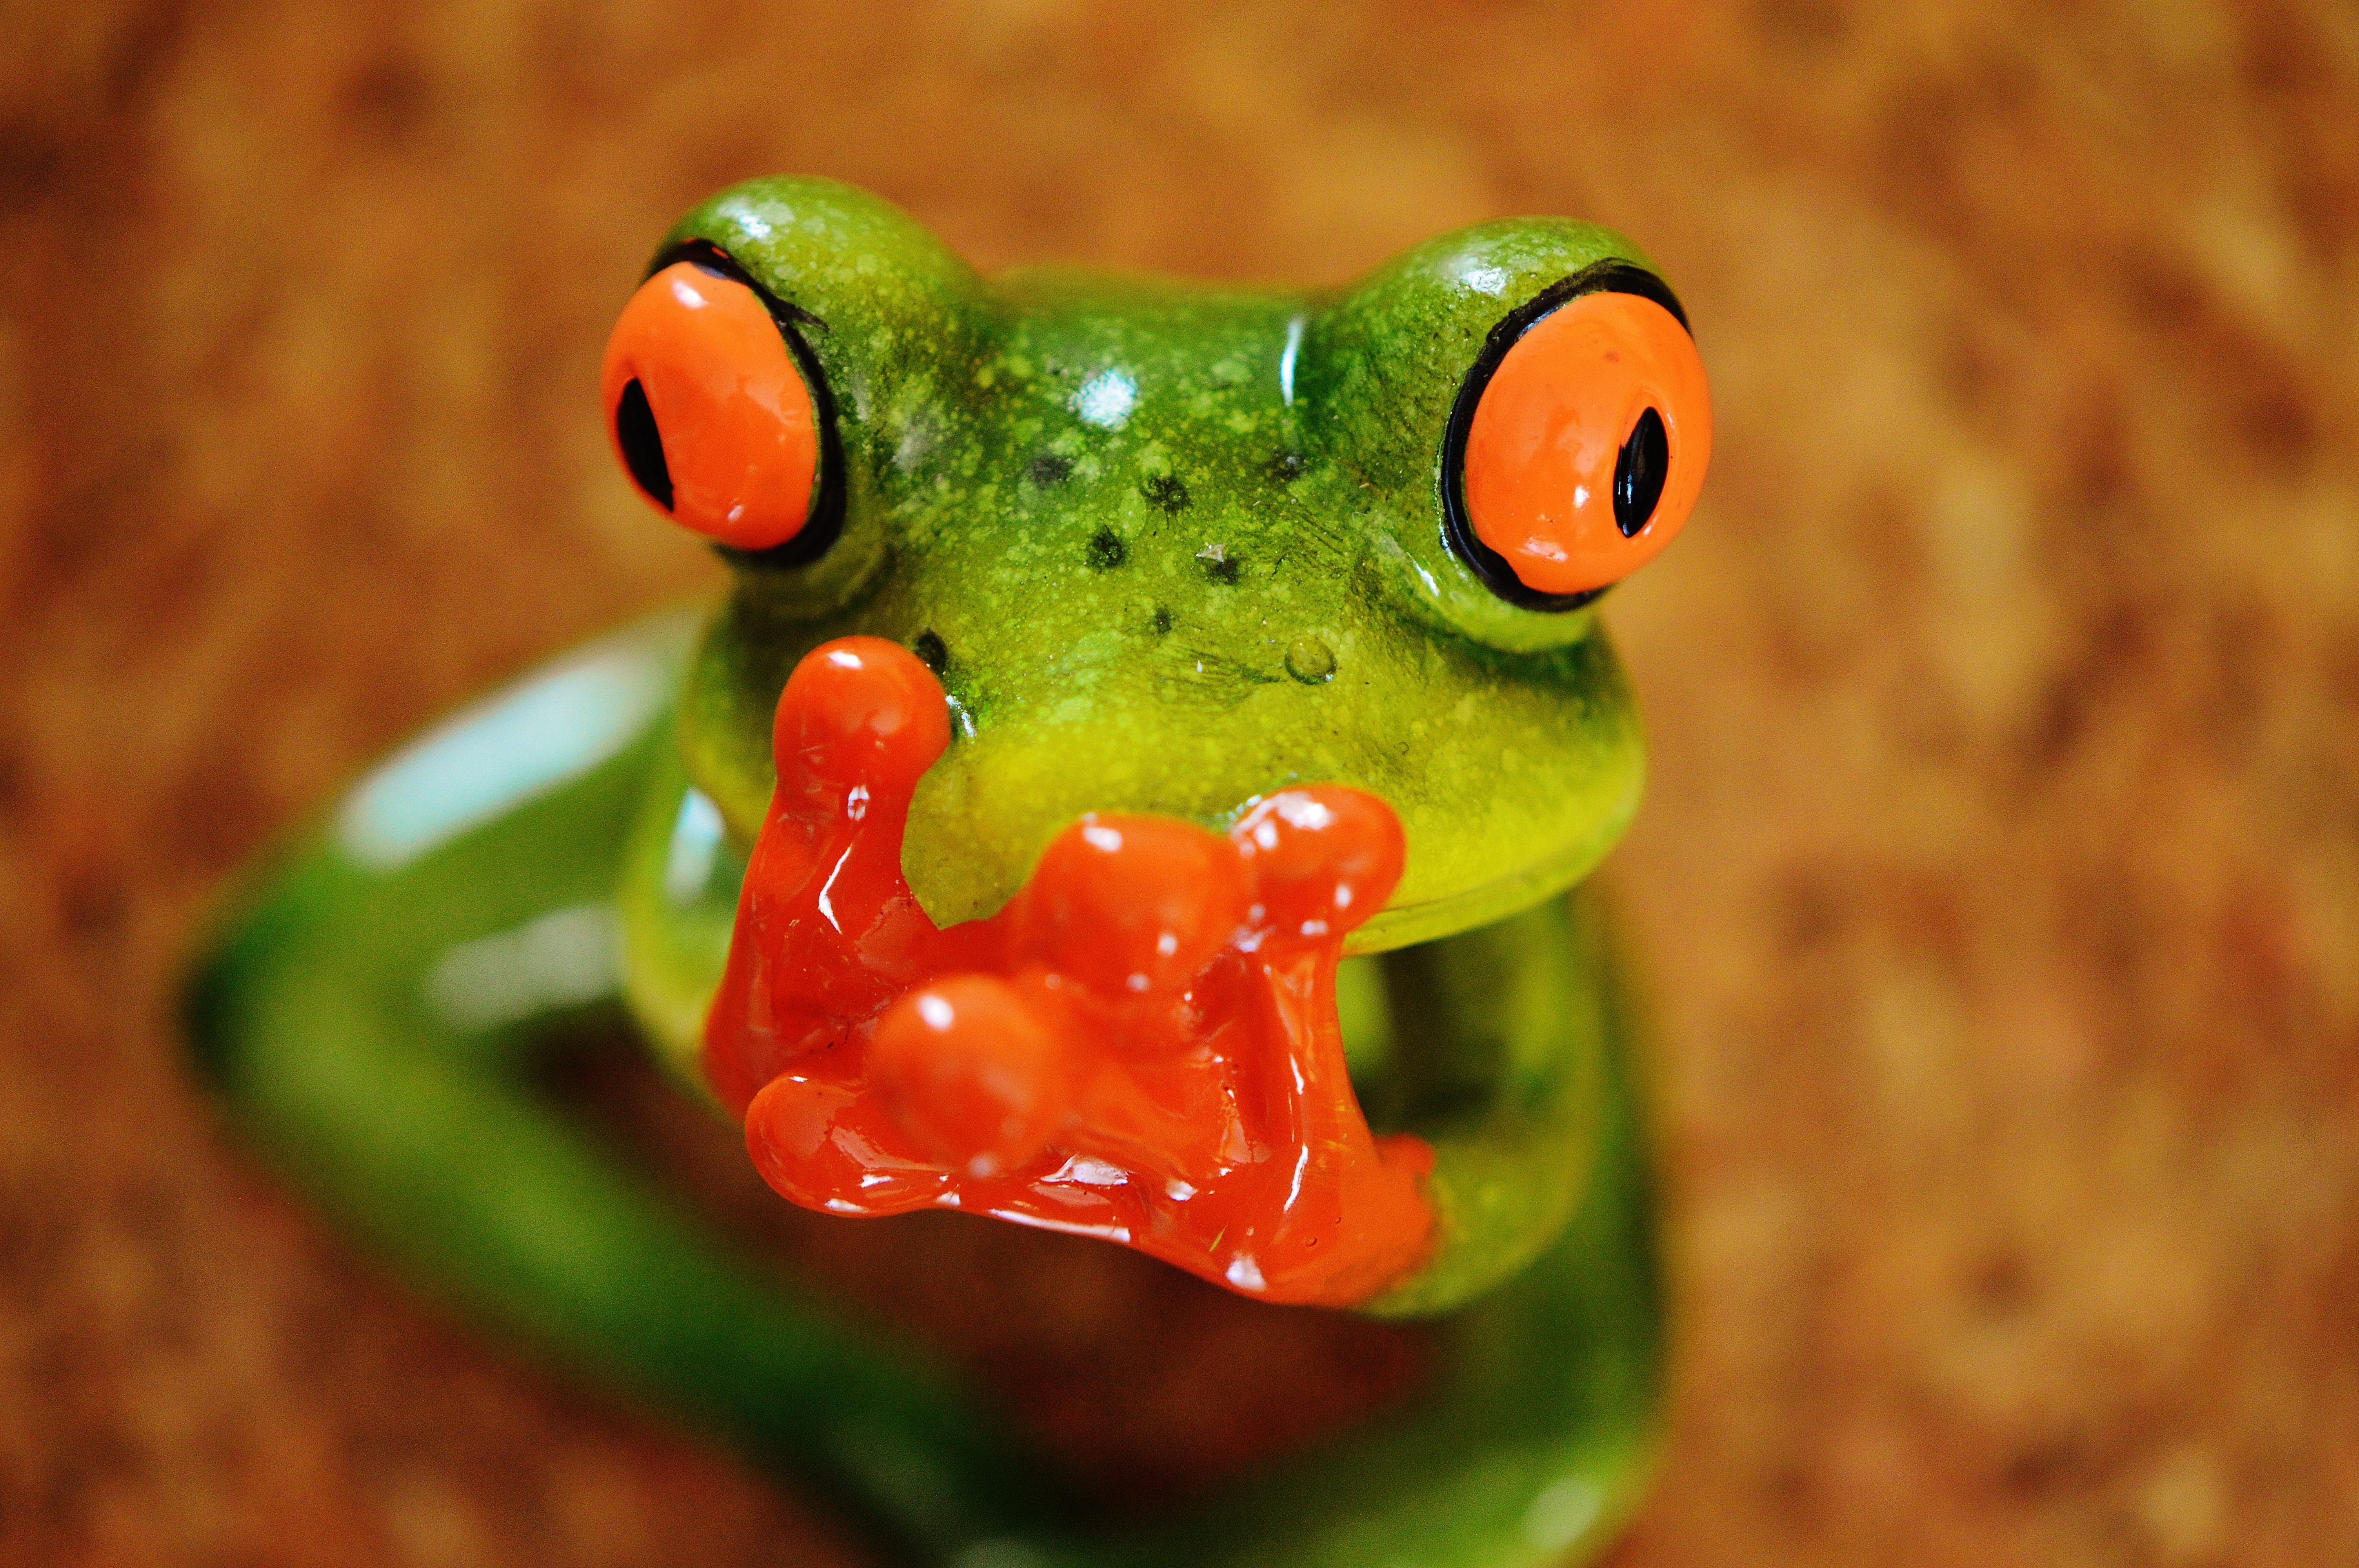
sweet, animal, cute, green, ceramic, frog, amphibian, fauna, fig, tree frog, close up, fun, vertebrate, funny, frogs, macro photography, ranidae